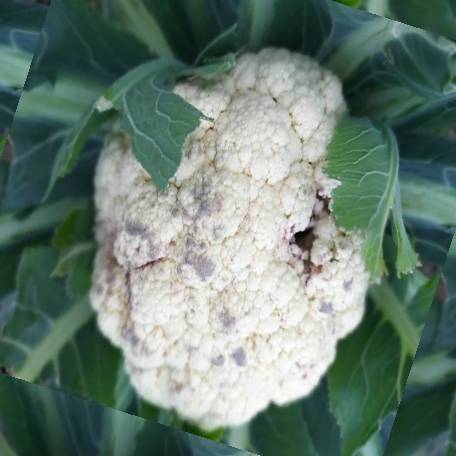
Label: Bacterial spot rot